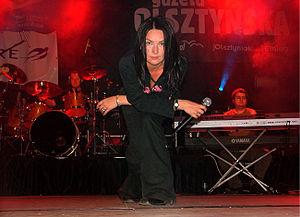
Kasia Kowalska, de son vrai nom Katarzyna Kowalska, est une chanteuse polonaise, née le 13 juin 1973 à Sulejówek, en Pologne. Auteur de toutes les paroles de ses chansons, elle participe parfois à la composition de ses musiques qui sortent bien souvent du style rock dans lequel on a tendance à classer habituellement la chanteuse. N'hésitant pas à reprendre des standards avant de chanter ses propres compositions, plusieurs fois disque de platine, Kasia Kowalska est devenue au fil des quinze dernières années une artiste de premier plan.